Concrete hinge

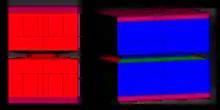
concrete hinge with front side notches

Concrete hinges are hinges produced out of concrete, with little or no steel in the hinge neck, which allows a rotation without a significant bending moment. The high rotations result from controlled tensile cracks as well as creep. Concrete hinges are mostly used in bridge